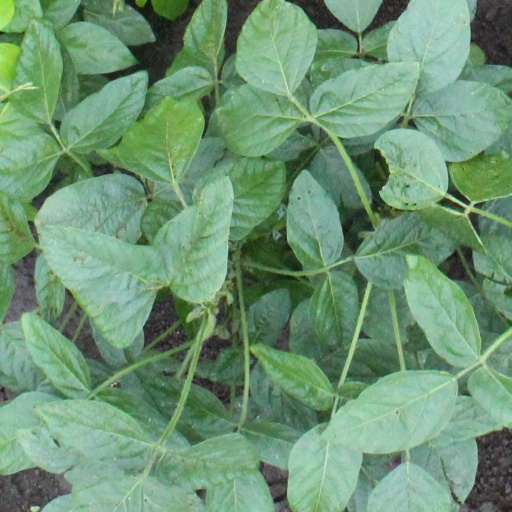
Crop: soybean